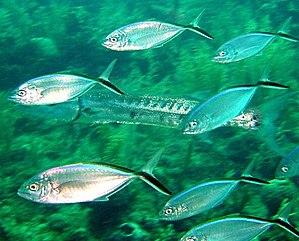
Caranx, les Carangues en français, est un genre de poissons de la famille des Carangidae.
Les Carangoides sont un genre de poissons de la famille des Carangidae, appelés « carangues ».